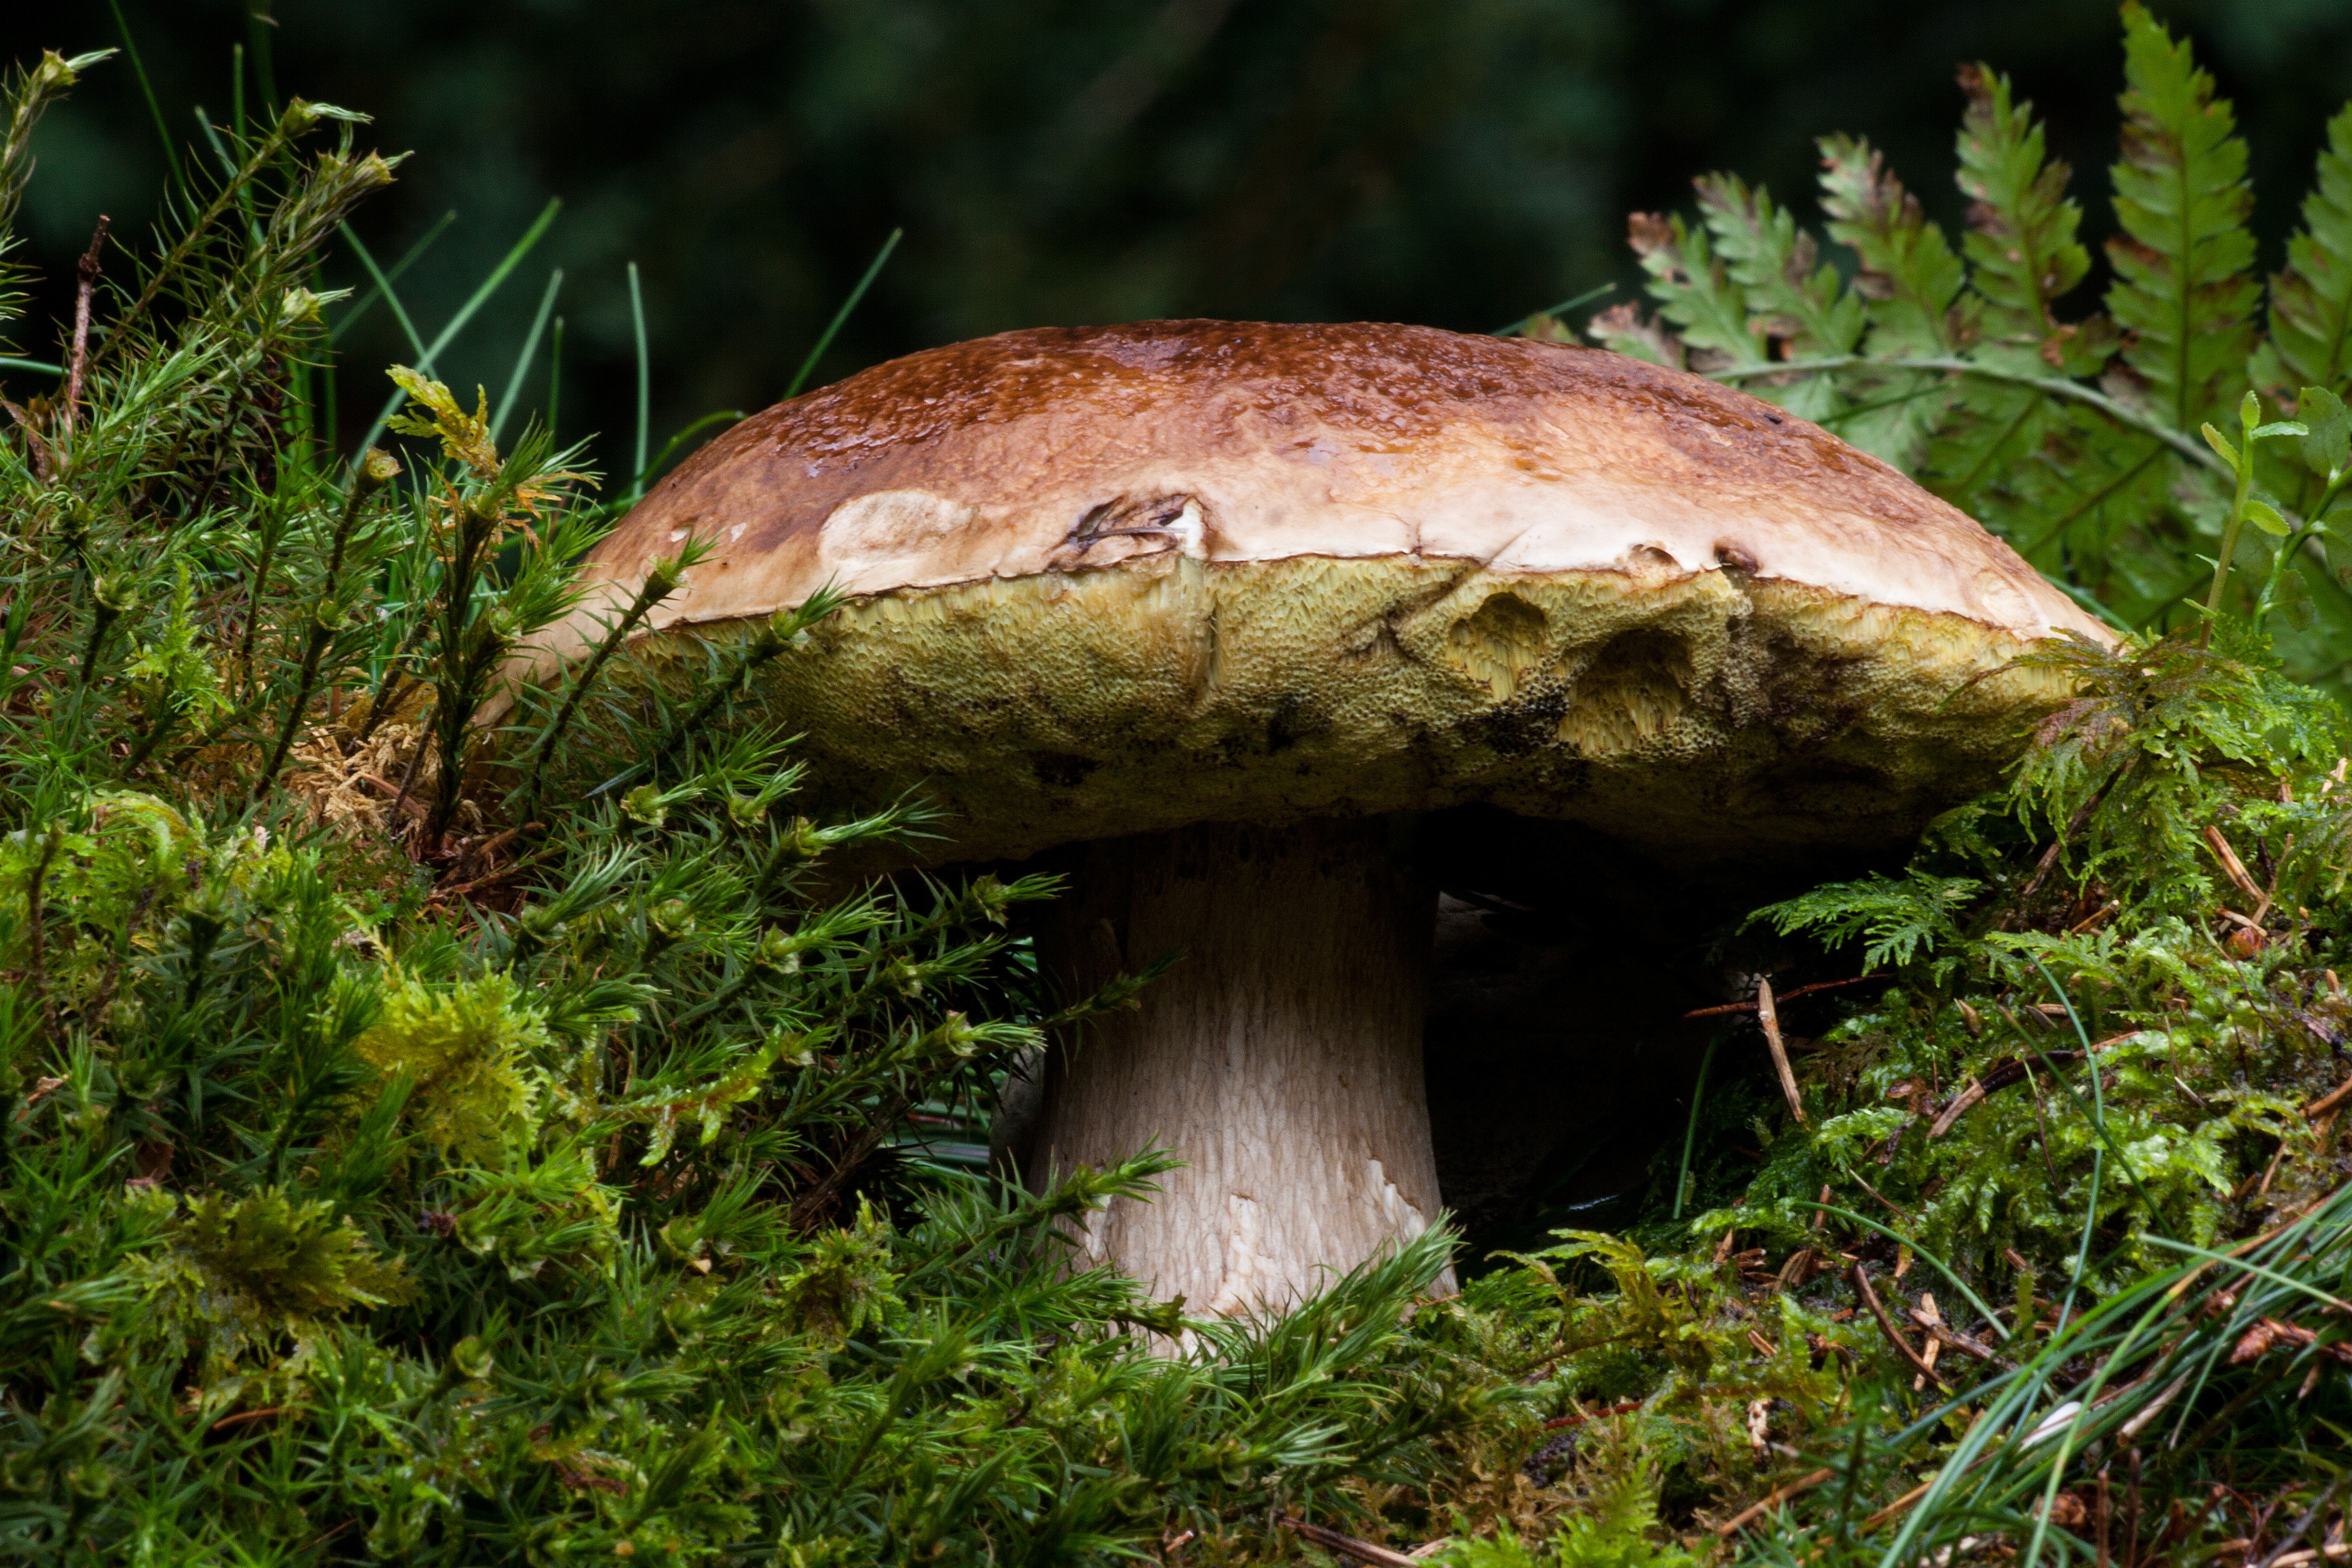
nature, forest, moss, green, autumn, brown, botany, mushroom, fauna, fern, fungus, boletus, woodland, agaric, bolete, agaricus, matsutake, boletus edulis, valuable, noble rot, oyster mushroom, edible mushroom, medicinal mushroom, agaricomycetes, agaricaceae, champignon mushroom, penny bun, herrenpilz, common mushroom